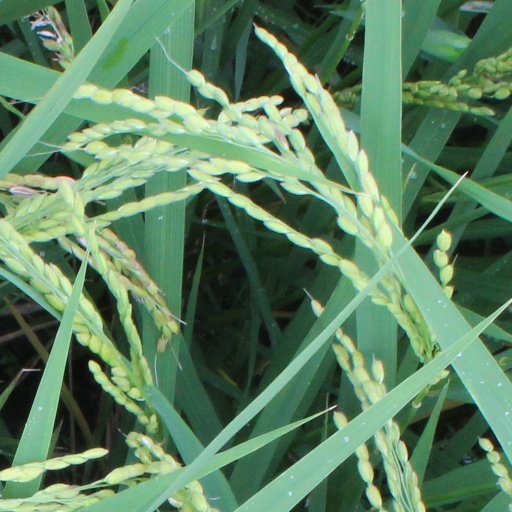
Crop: rice